Dana Carleton Munro

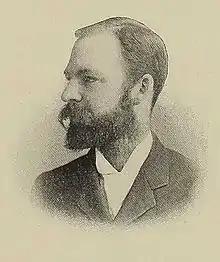
Dana Carleton Munro, circa 1904

Dana Carleton Munro (June 8, 1866 – January 13, 1933) was an American historian, brother of Wilfred Harold Munro, born at Bristol, R.I. He was educated at Brown (A.M., 1890) and in Europe at Strassburg and Freiburg. He taught at Penn (1893–1902), at Wisconsin until 1915, then at Princeton. He was elected as a member to the American Philosophical Society in 1901. Brown gave him the degree of Doctor of humane letters (L.H.D.) in 1912. He edited "Translations and Reprints from the Original Sources of History" (1894–1902). He was co-author of "Mediœval Civilization" (1904, 1906) and "Essays on the Crusades" (1902).